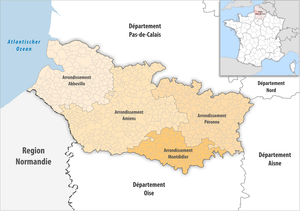
Le département de la Somme comprend quatre arrondissements.